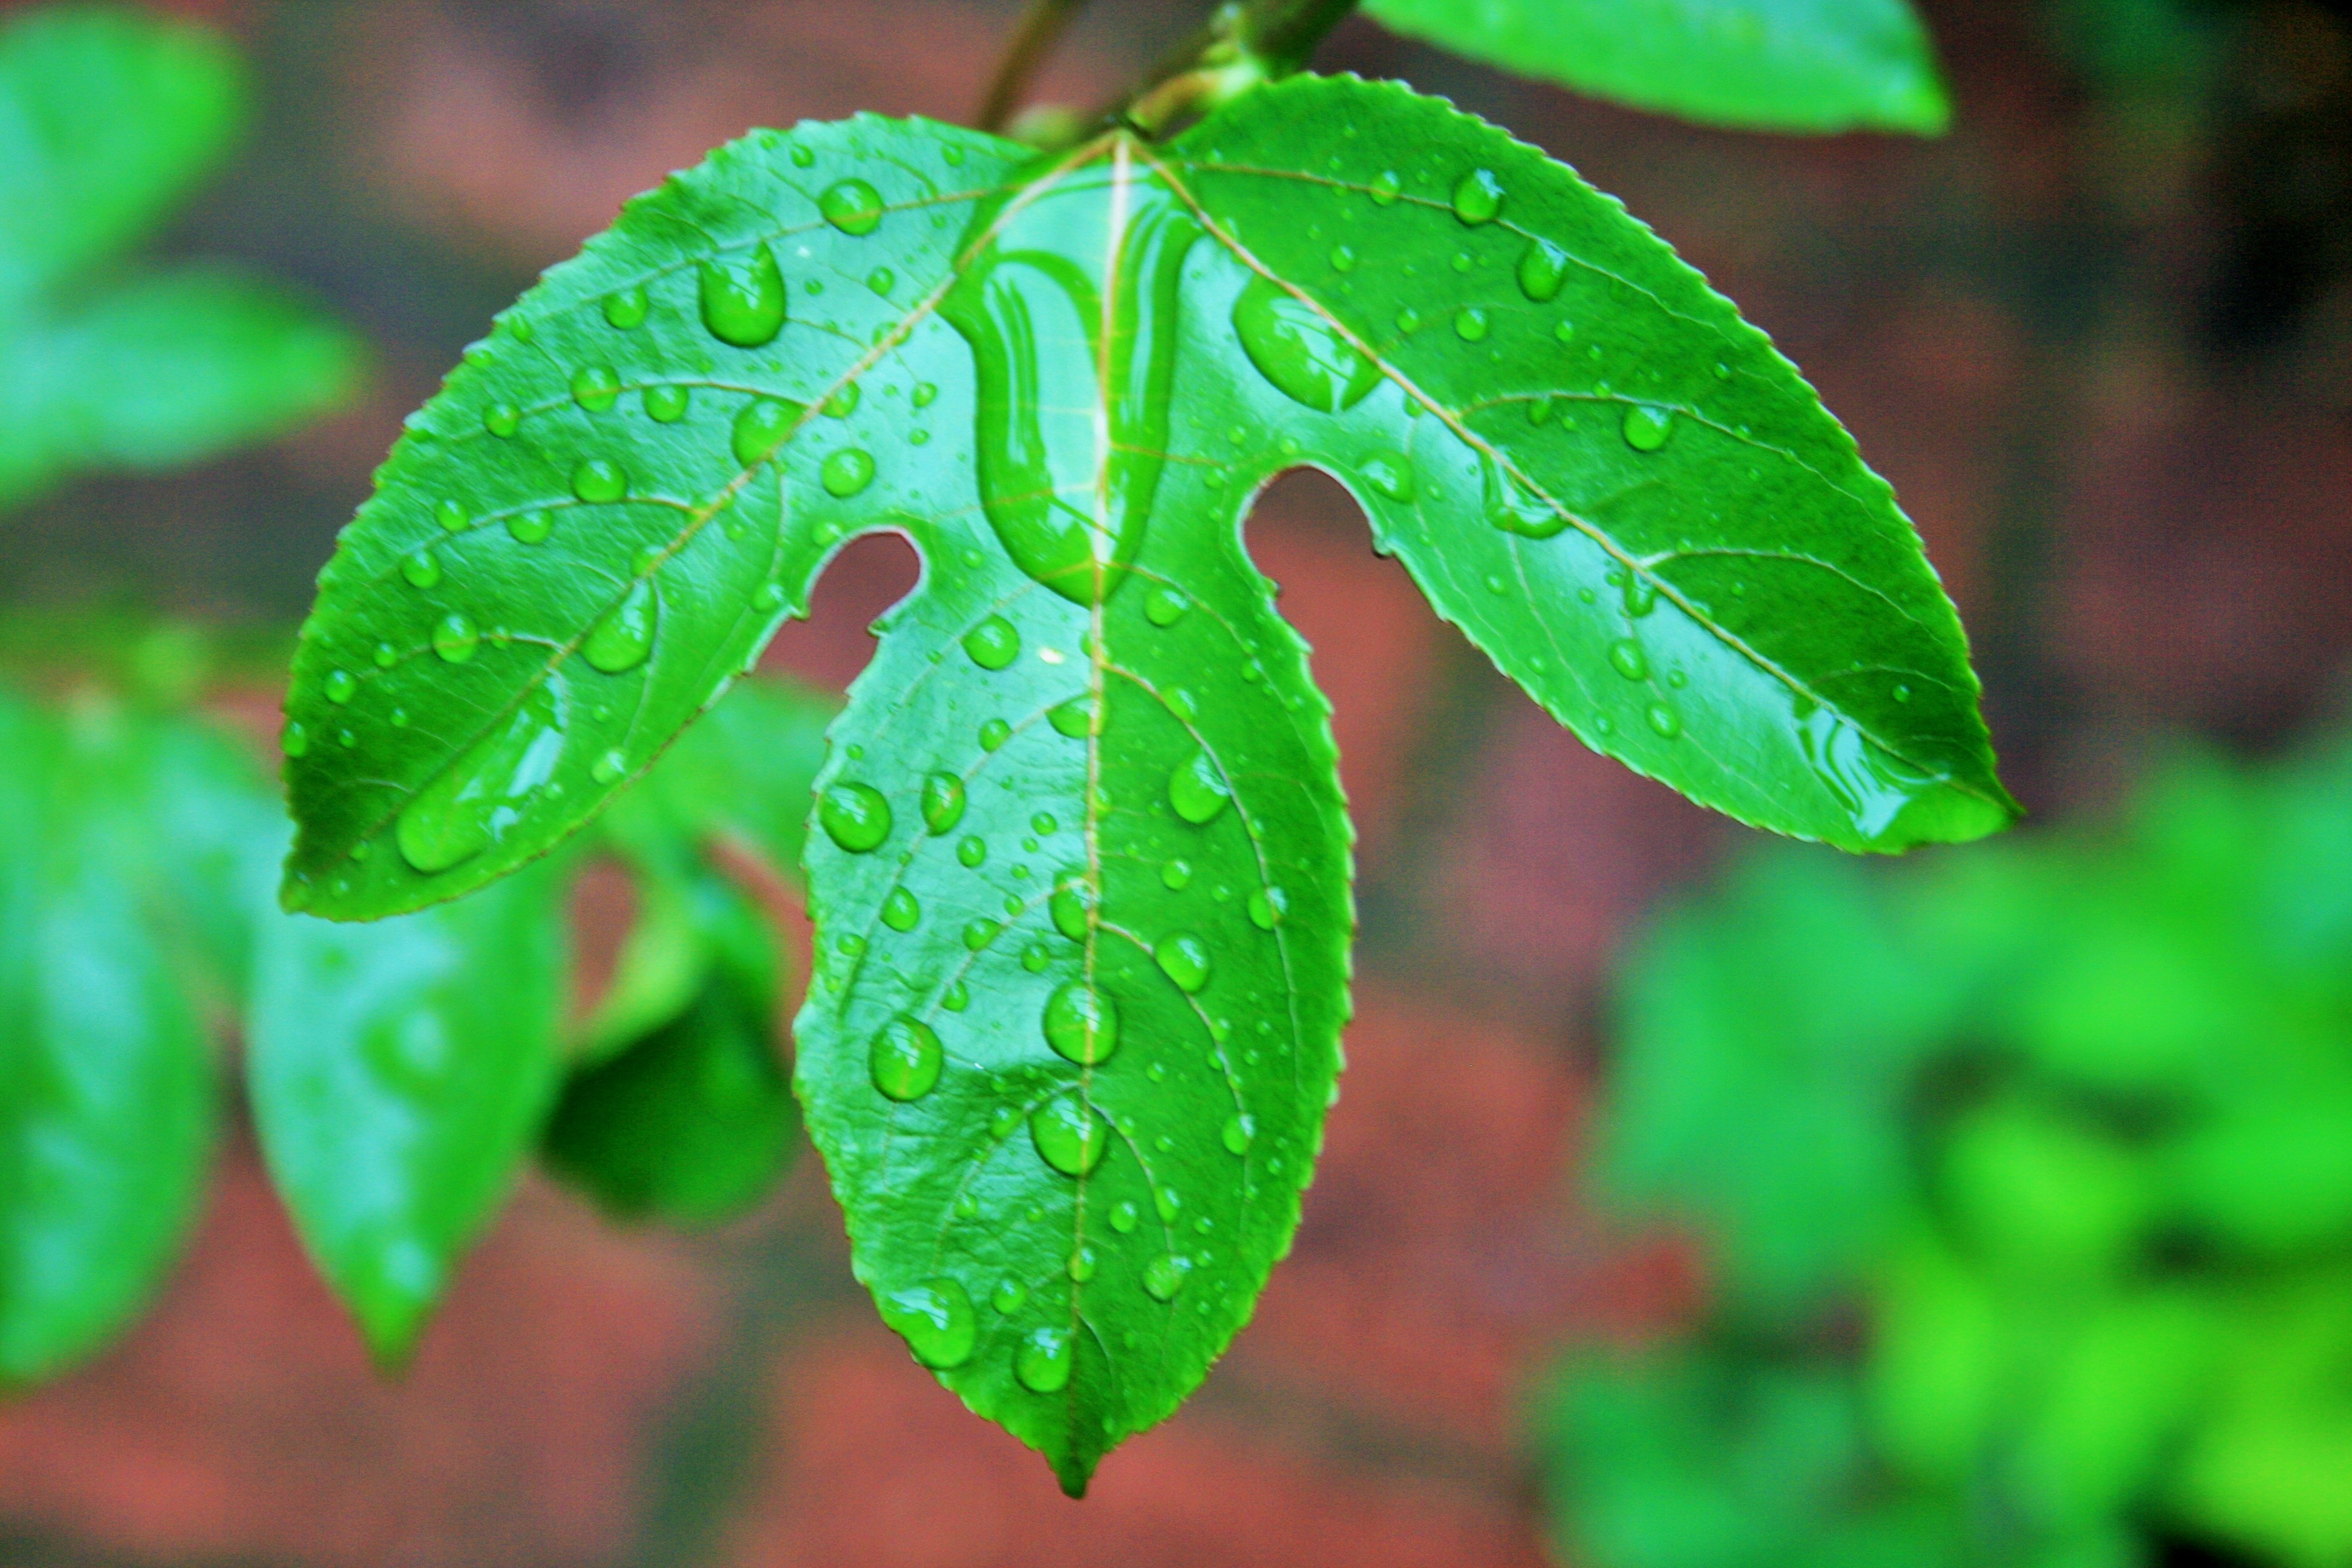
water, nature, dew, plant, photography, rain, leaf, flower, green, insect, botany, flora, fauna, close up, drops, moisture, granadilla, macro photography, plant stem, granadilla leaf, green wet